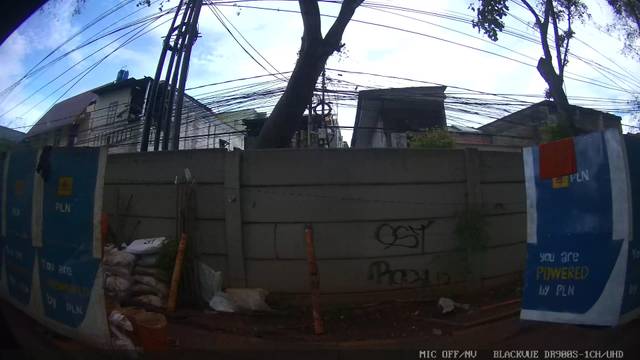
Region: Indonesia
Coordinates: -6.217, 106.838